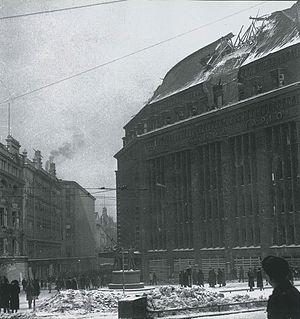
Le Grand magasin Stockmann est situé, dans la zone délimitée par Mannerheimintie, Aleksanterinkatu, Keskuskatu et Pohjoisesplanadi, dans le quartier Kluuvi d'Helsinki, en Finlande. C'est un bâtiment commercial et un grand magasin culturel. C'est l'un des nombreux grands magasins appartenant à la société Stockmann. C'est aussi, le plus grand magasin des pays nordiques en termes de surface et de chiffre d'affaires total. En même temps, c'est également l'établissement le plus rentable, le plus visible et le plus productif de tout le groupe Stockmann. Le magasin est connu pour avoir toutes les marques de luxe internationalement reconnues, et Stockmann a la réputation d'être le premier grand magasin haut de gamme en Finlande. Le département Stockmannin Herkku, situé au sous-sol, est réputé pour la qualité et le choix de ses produits alimentaires. Le logo Stockmann représente un ensemble d'escaliers mécaniques, que l'on croit à tort, qu'ils représentent les premiers escaliers mécaniques construits en Finlande. Les premiers escaliers mécaniques en Finlande ont été installés dans le grand magasin Forum à Turku, en 1926.